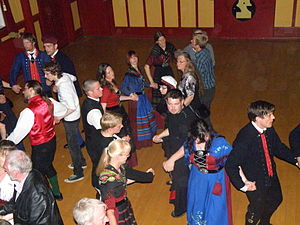
Grindavísan
Færøsk kædedans i Sjónleikarhúsið i Tórshavn ved Ólavsøka 2011
Færøsk kædedans i Sjónleikarhúsið i Tórshavn ved Olaj (Ólavsøka) 2011."
Grindavísan er et færøskt kvad der blev skrevet på dansk i 1830'erne. Forfatteren er den danske amtmand Christian Pløyen. Kvadet er skrevet som en hyldest til det færøske grindefangst. Grindavísan blev udgivet i København i 1835. Før i tiden var det almindeligt at danse færøsk kædedans efter at der havde været grindedrab, for at fejre fangsten, og så kvad man Grindavísan. Dette er ikke almindeligt mere, men Grindavísan bliver lige så vel som andre danske/færøske viser og kvad sunget til færøsk kædedans rundt omkring på øerne, når danseforeningerne mødes til færøsk dans om vinteren, eller til Ólavsøka i Tórshavn. Grindavísan er flere gange udkommet i bog og i CD, LP mm. Visen bruges bruges i undervisningen i den færøske folkeskole. Omkvadet i visen lyder: Raske drenge grind at dræbe, det er vor lyst.